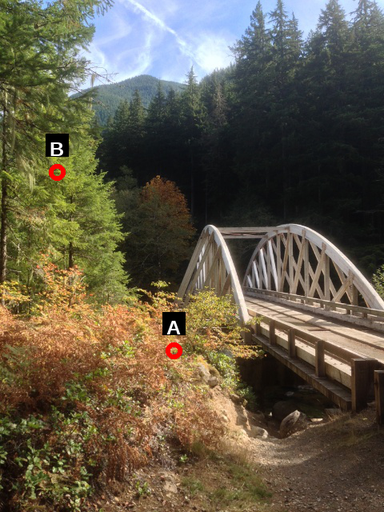
Question: Two points are circled on the image, labeled by A and B beside each circle. Which point is closer to the camera?
Select from the following choices.
(A) A is closer
(B) B is closer
Answer: A